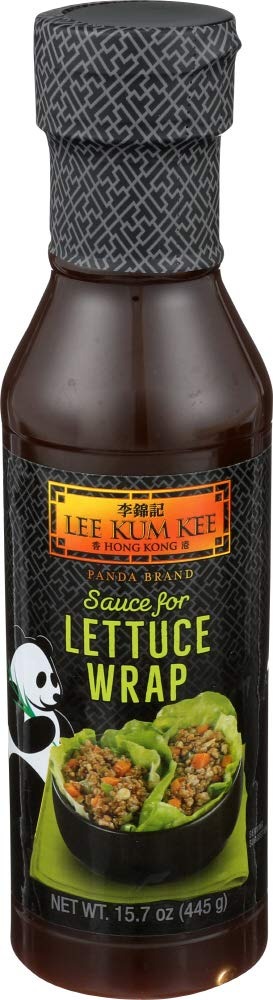
Item Name: Lee Kum Kee Panda Brand Sauce for Lettuce Wrap, 15.7 Ounces, 0g trans fat, Zero High Fructose Corn Syrup or Artificial Flavors, Cholesterol Free (Pack of 6)
Bullet Point: Lee Kum Kee Sauce For Lettuce Wrap, Cholesterol Free, 15.7 Ounces (Pack Of 6)
Value: 94.2
Unit: Ounce

Price: 4.29